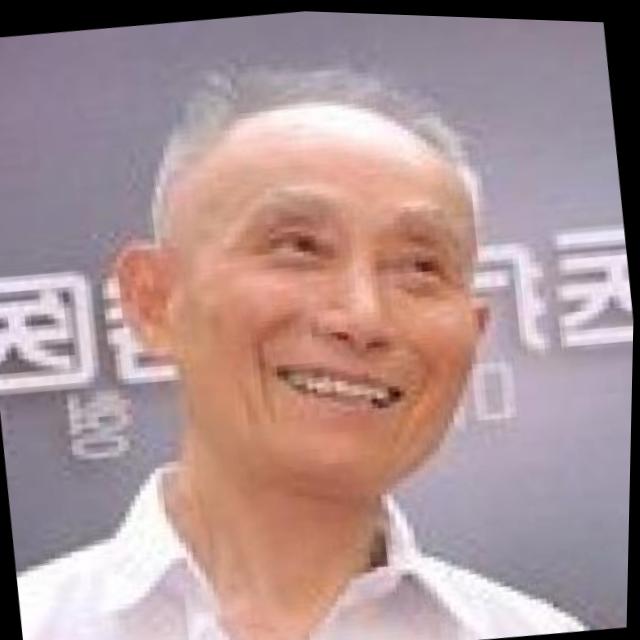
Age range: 45-64